Rule of Rose

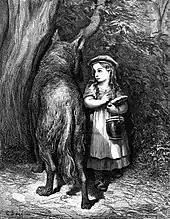
For inspiration, Punchline drew on the cruelty found in fairy tales by the Brothers Grimm and Edward Gorey.

The company Punchline, which had previously developed the video game "Chulip", developed "Rule of Rose" for the PlayStation 2. A group of twenty-five developers, Punchline began the project after being asked by Sony Computer Entertainment to develop a horror video game; not wanting to create a game similar to the survival-horror series "Resident Evil", Punchline decided on the goal of developing a "new type of horror game, one which wasn't the usual zombie, ghost and slasher type," with an emphasis on psychological horror rather than "surprise- and shock-based horror." A proposed early draft by Yoshiro Kimura was a dark fantasy "boy's story" that centered on a boy abducted by "a big man" and his attempts to escape, while encountering the ghosts of previous victims. Keywords included "Kidnapping, imprisonment, children, bullying, dwarfs, airship, escape." This concept was turned down by the publisher on the basis of being "too dangerous a topic," and Kimura turned to the idea of examining the "fear between girls."